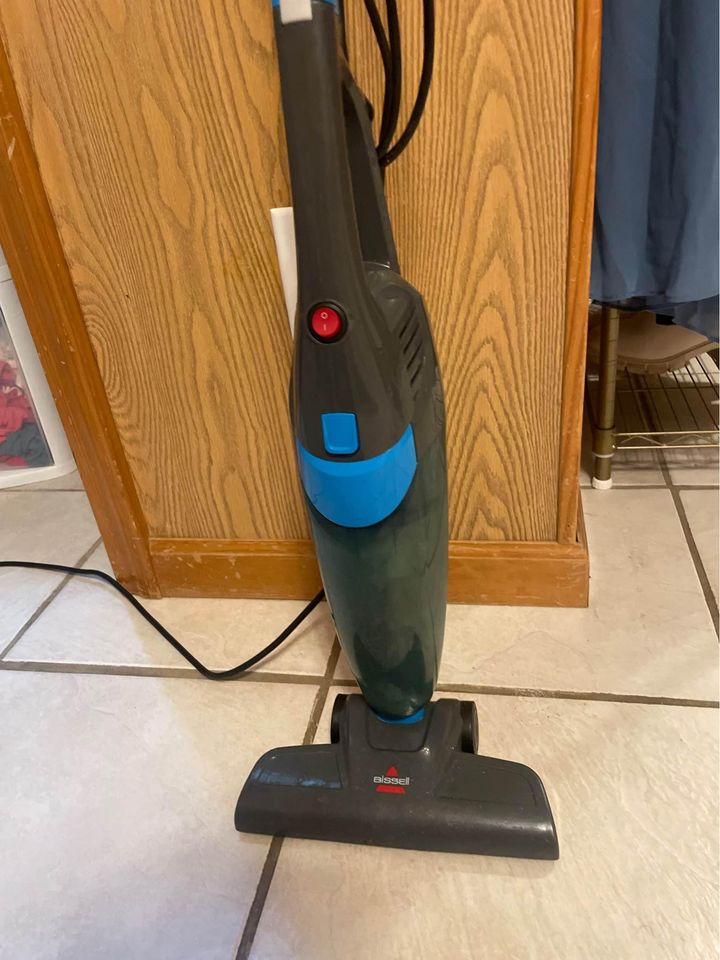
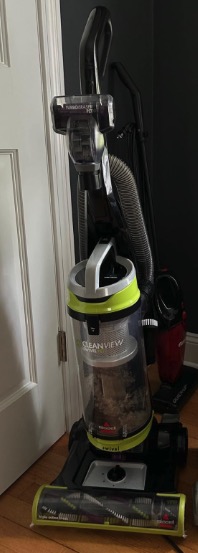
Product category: items_vacuum
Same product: no